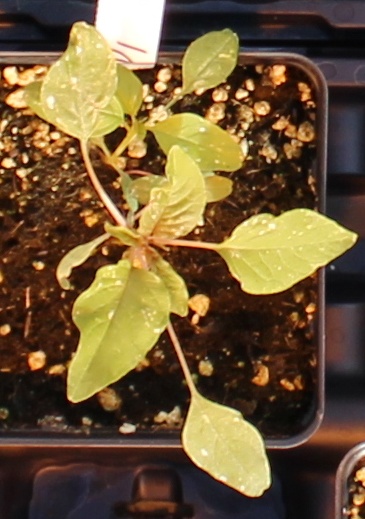
Label: Palmer Amaranth